Central Handley Historic District

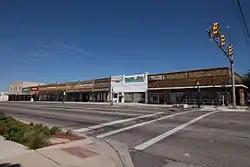
E. Lancaster Ave. commercial row in 2016

The Central Handley Historic District is located in Handley, Fort Worth, Texas, seven miles east of downtown. The district was the commercial center of the unincorporated small town of Handley (ca. 1910 to 1951) which was subsequently annexed into the city of Fort Worth, Texas in 1946.